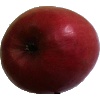
Label: Apple Crimson Snow 1